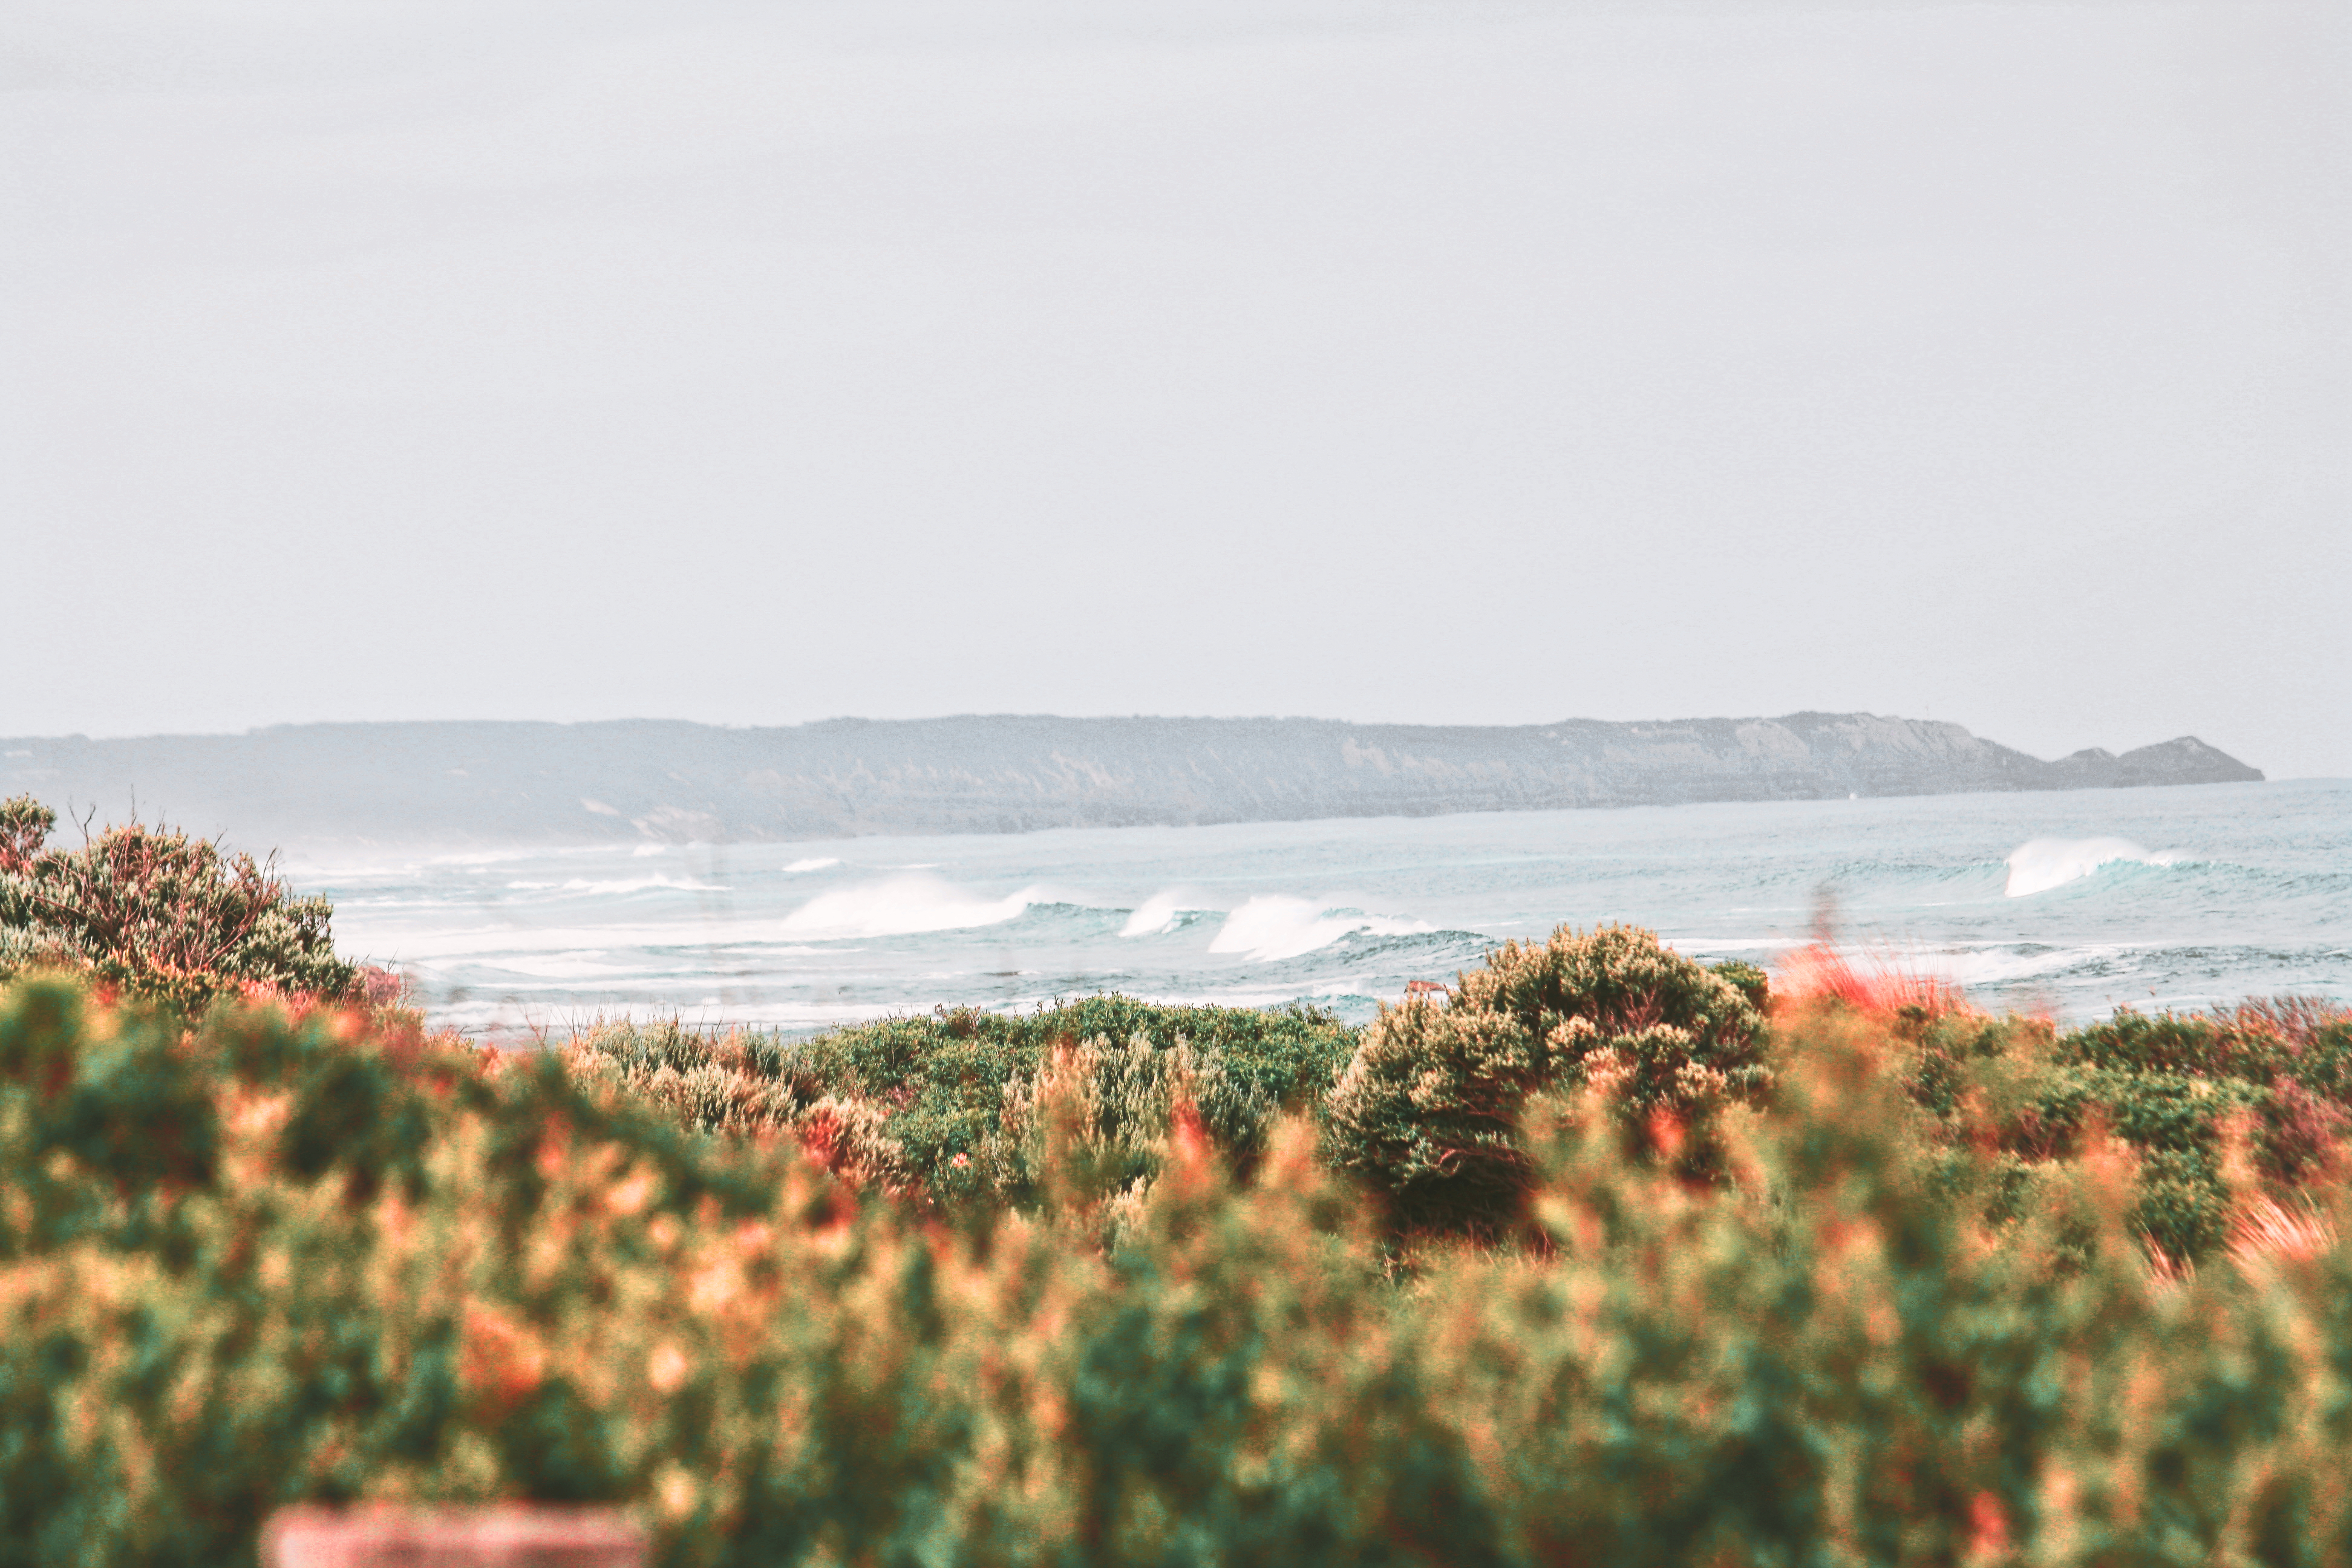
beach, sea, coast, sand, ocean, horizon, sky, field, morning, hill, dune, shore, wave, flower, bay, agriculture, terrain